Central Expressway, Singapore

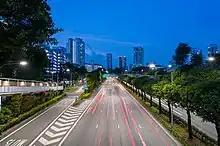
A long exposure of the CTE near Exit 7B (Jalan Bahagia).

The Central Expressway (CTE) in Singapore is the major highway connecting the city centre of Singapore with the northern residential parts of the island, including Toa Payoh, Bishan and Ang Mo Kio and further onwards to the Seletar Expressway and the Tampines Expressway.